Themiscyra (Pontus)

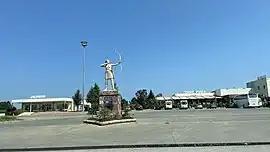
An amazon fighter statue in Terme of Samsun Province in Turkey

Themiscyra ("Themiskyra") was an ancient Greek town in northeastern Anatolia; it was situated on the southern coast of the Black Sea, near the mouth of the Thermodon, probably at or near modern Terme.